Indonesian Army Women's Corps

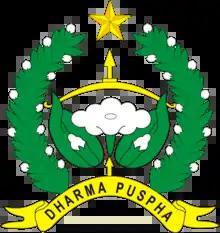
Indonesian Army Women's Corps insignia

The Army Women's Corps (Kowad) is the official administrative formation of women in active service in the combat, combat support and service support formations of the Indonesian Army.